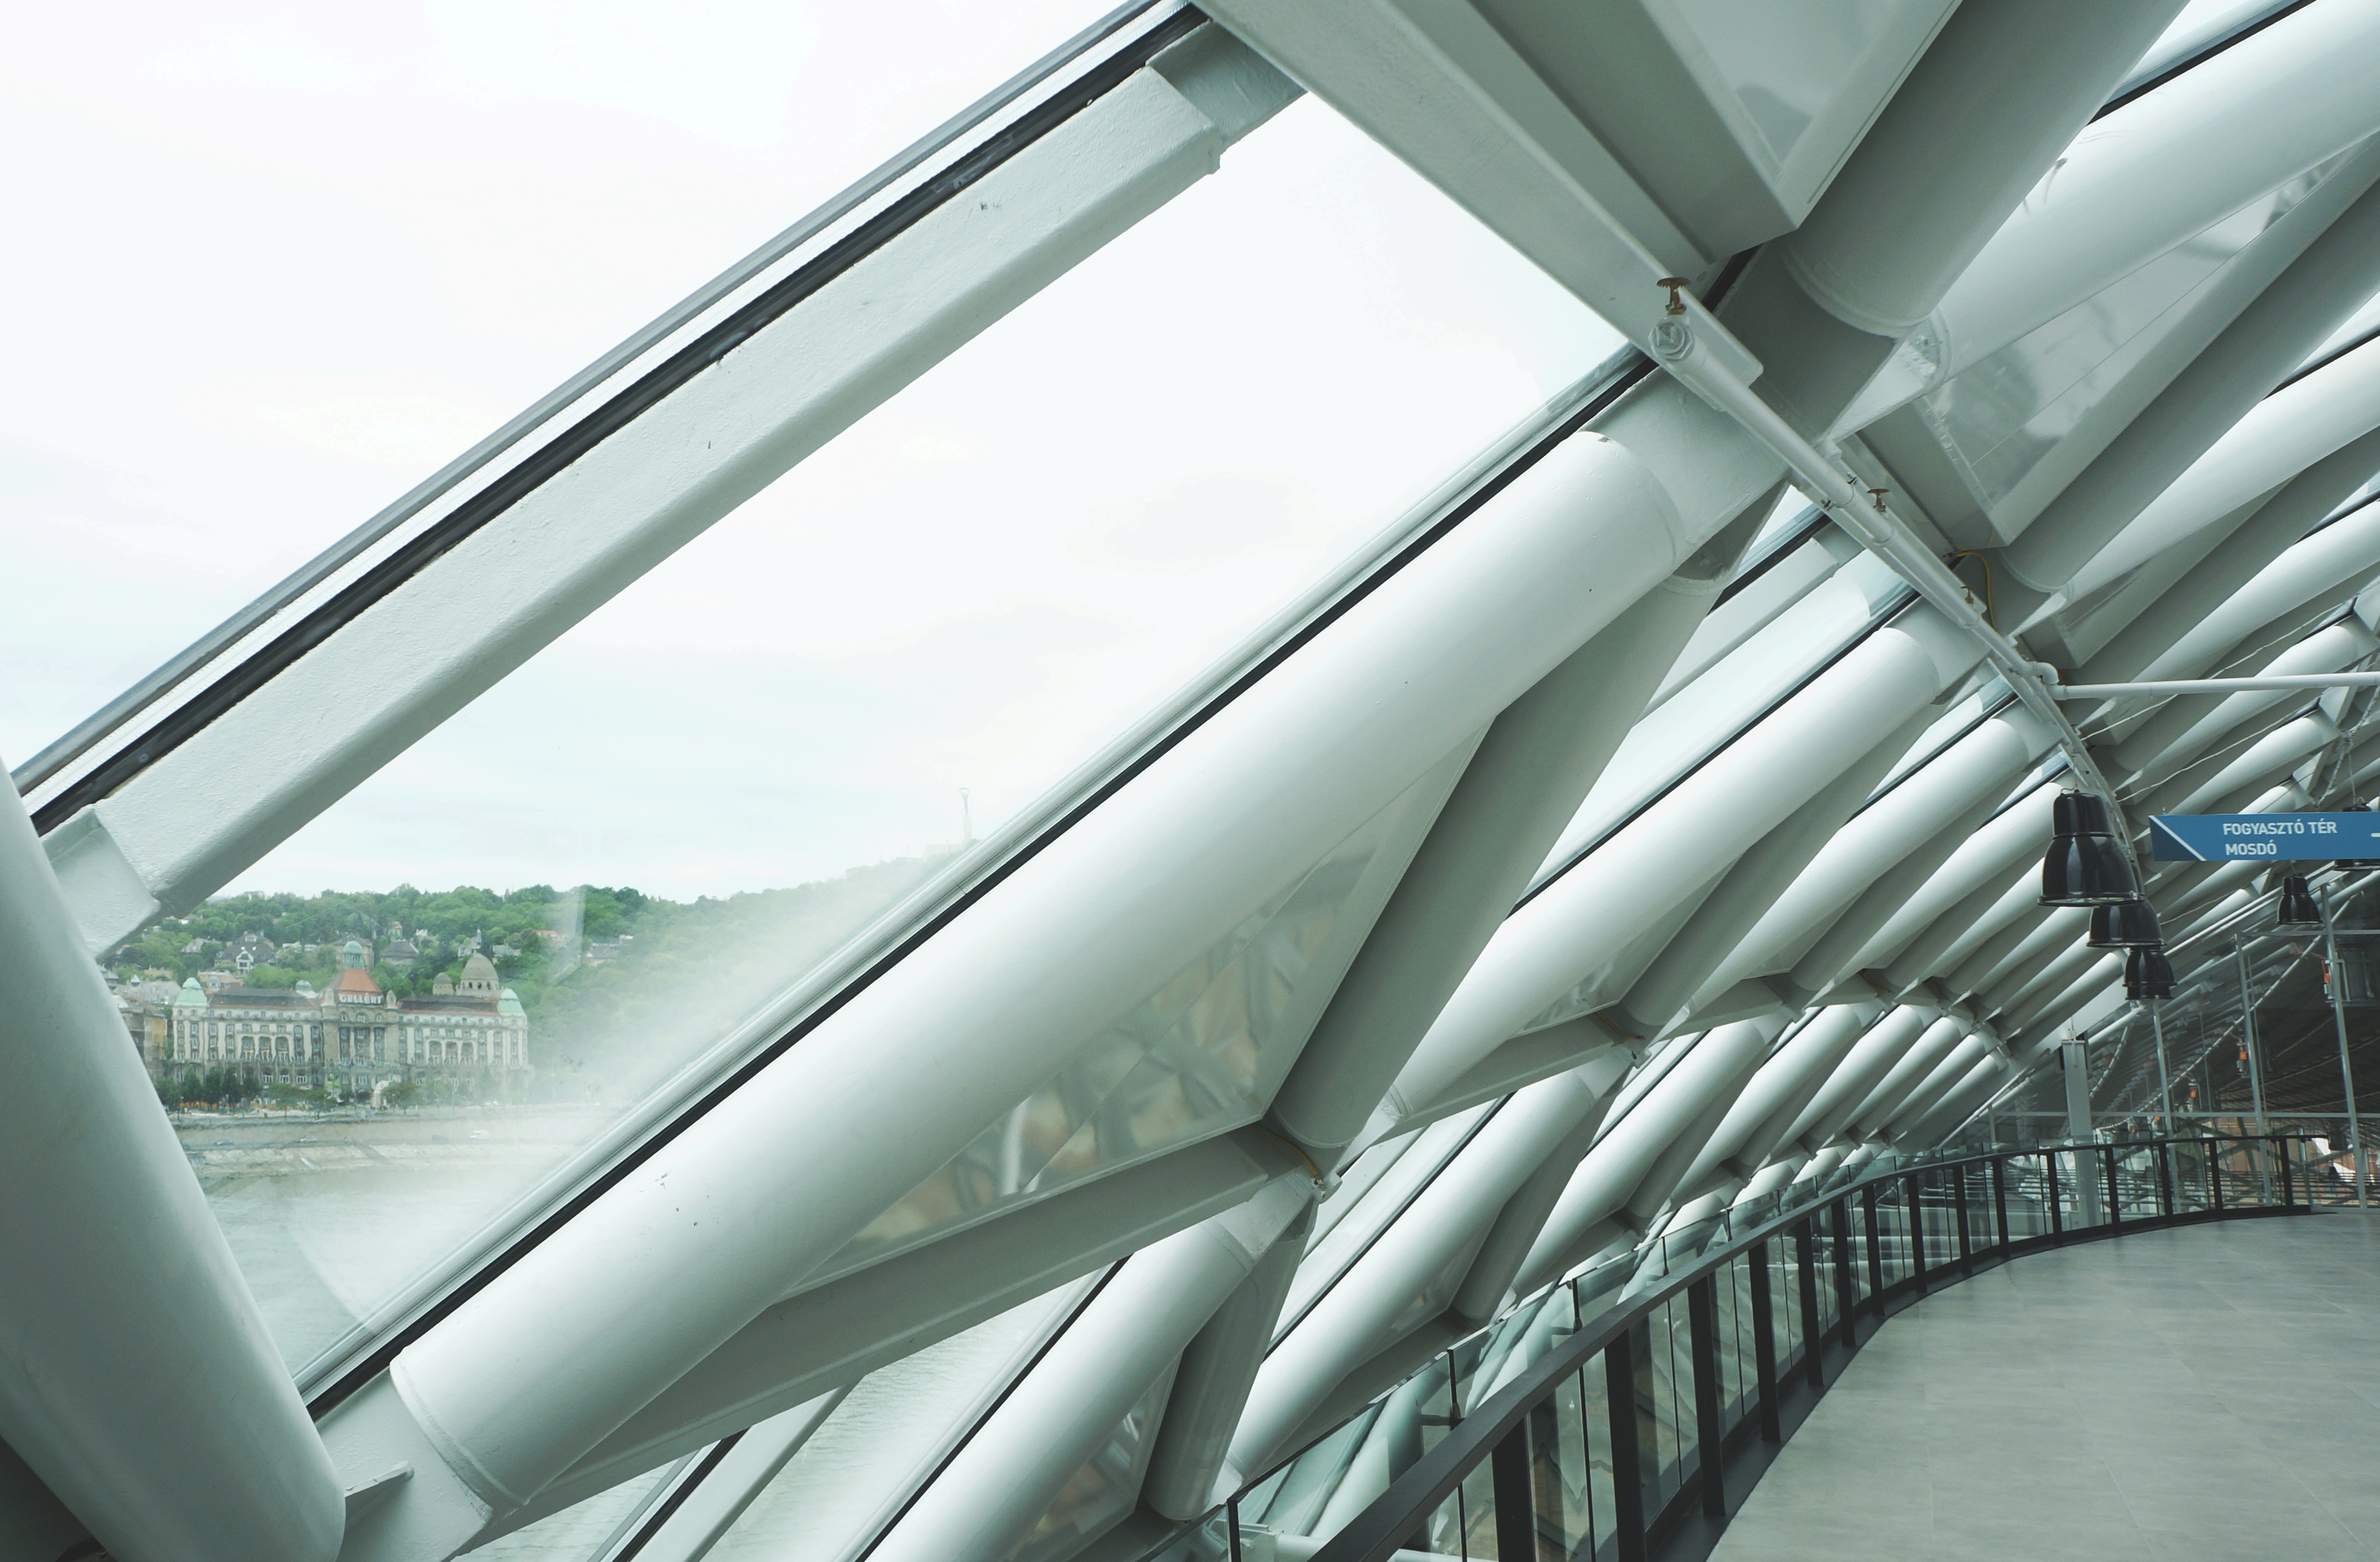
wing, architecture, structure, window, glass, ceiling, line, facade, lighting, interior design, handrail, design, stairs, symmetry, daylighting, window covering